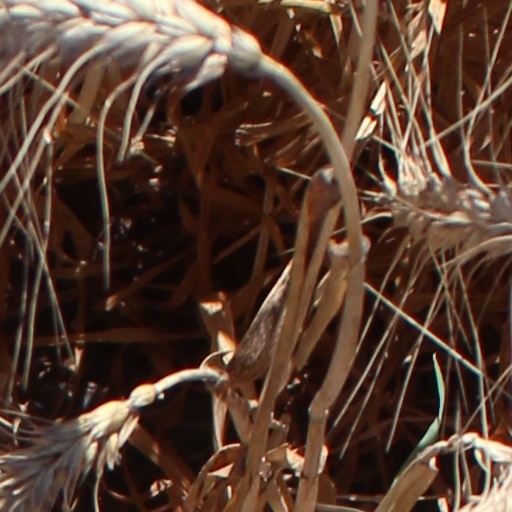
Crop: wheat